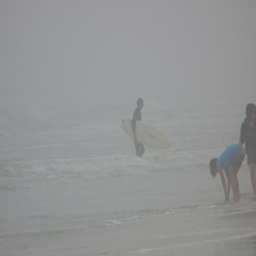
A man carrying a surfboard while standing in the ocean.
A surfer coming from the water on a hazy day
people on the beach during a cloudy gloomy day
A person that is surfing in the water.
Man leaving the ocean with surfboard under his arm.